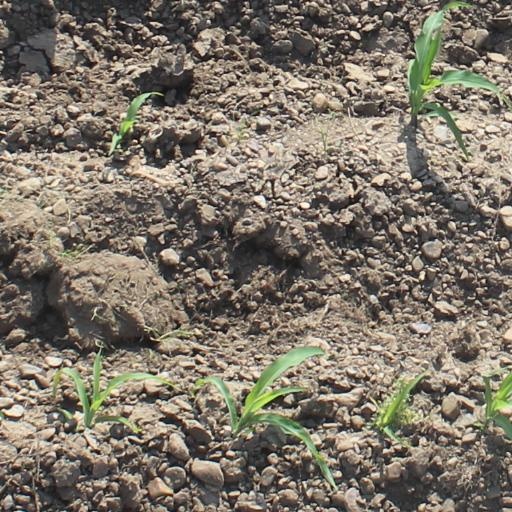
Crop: maize; corn